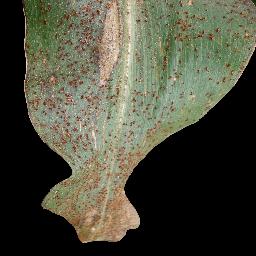
Label: Corn_(Maize)___Common_Rust